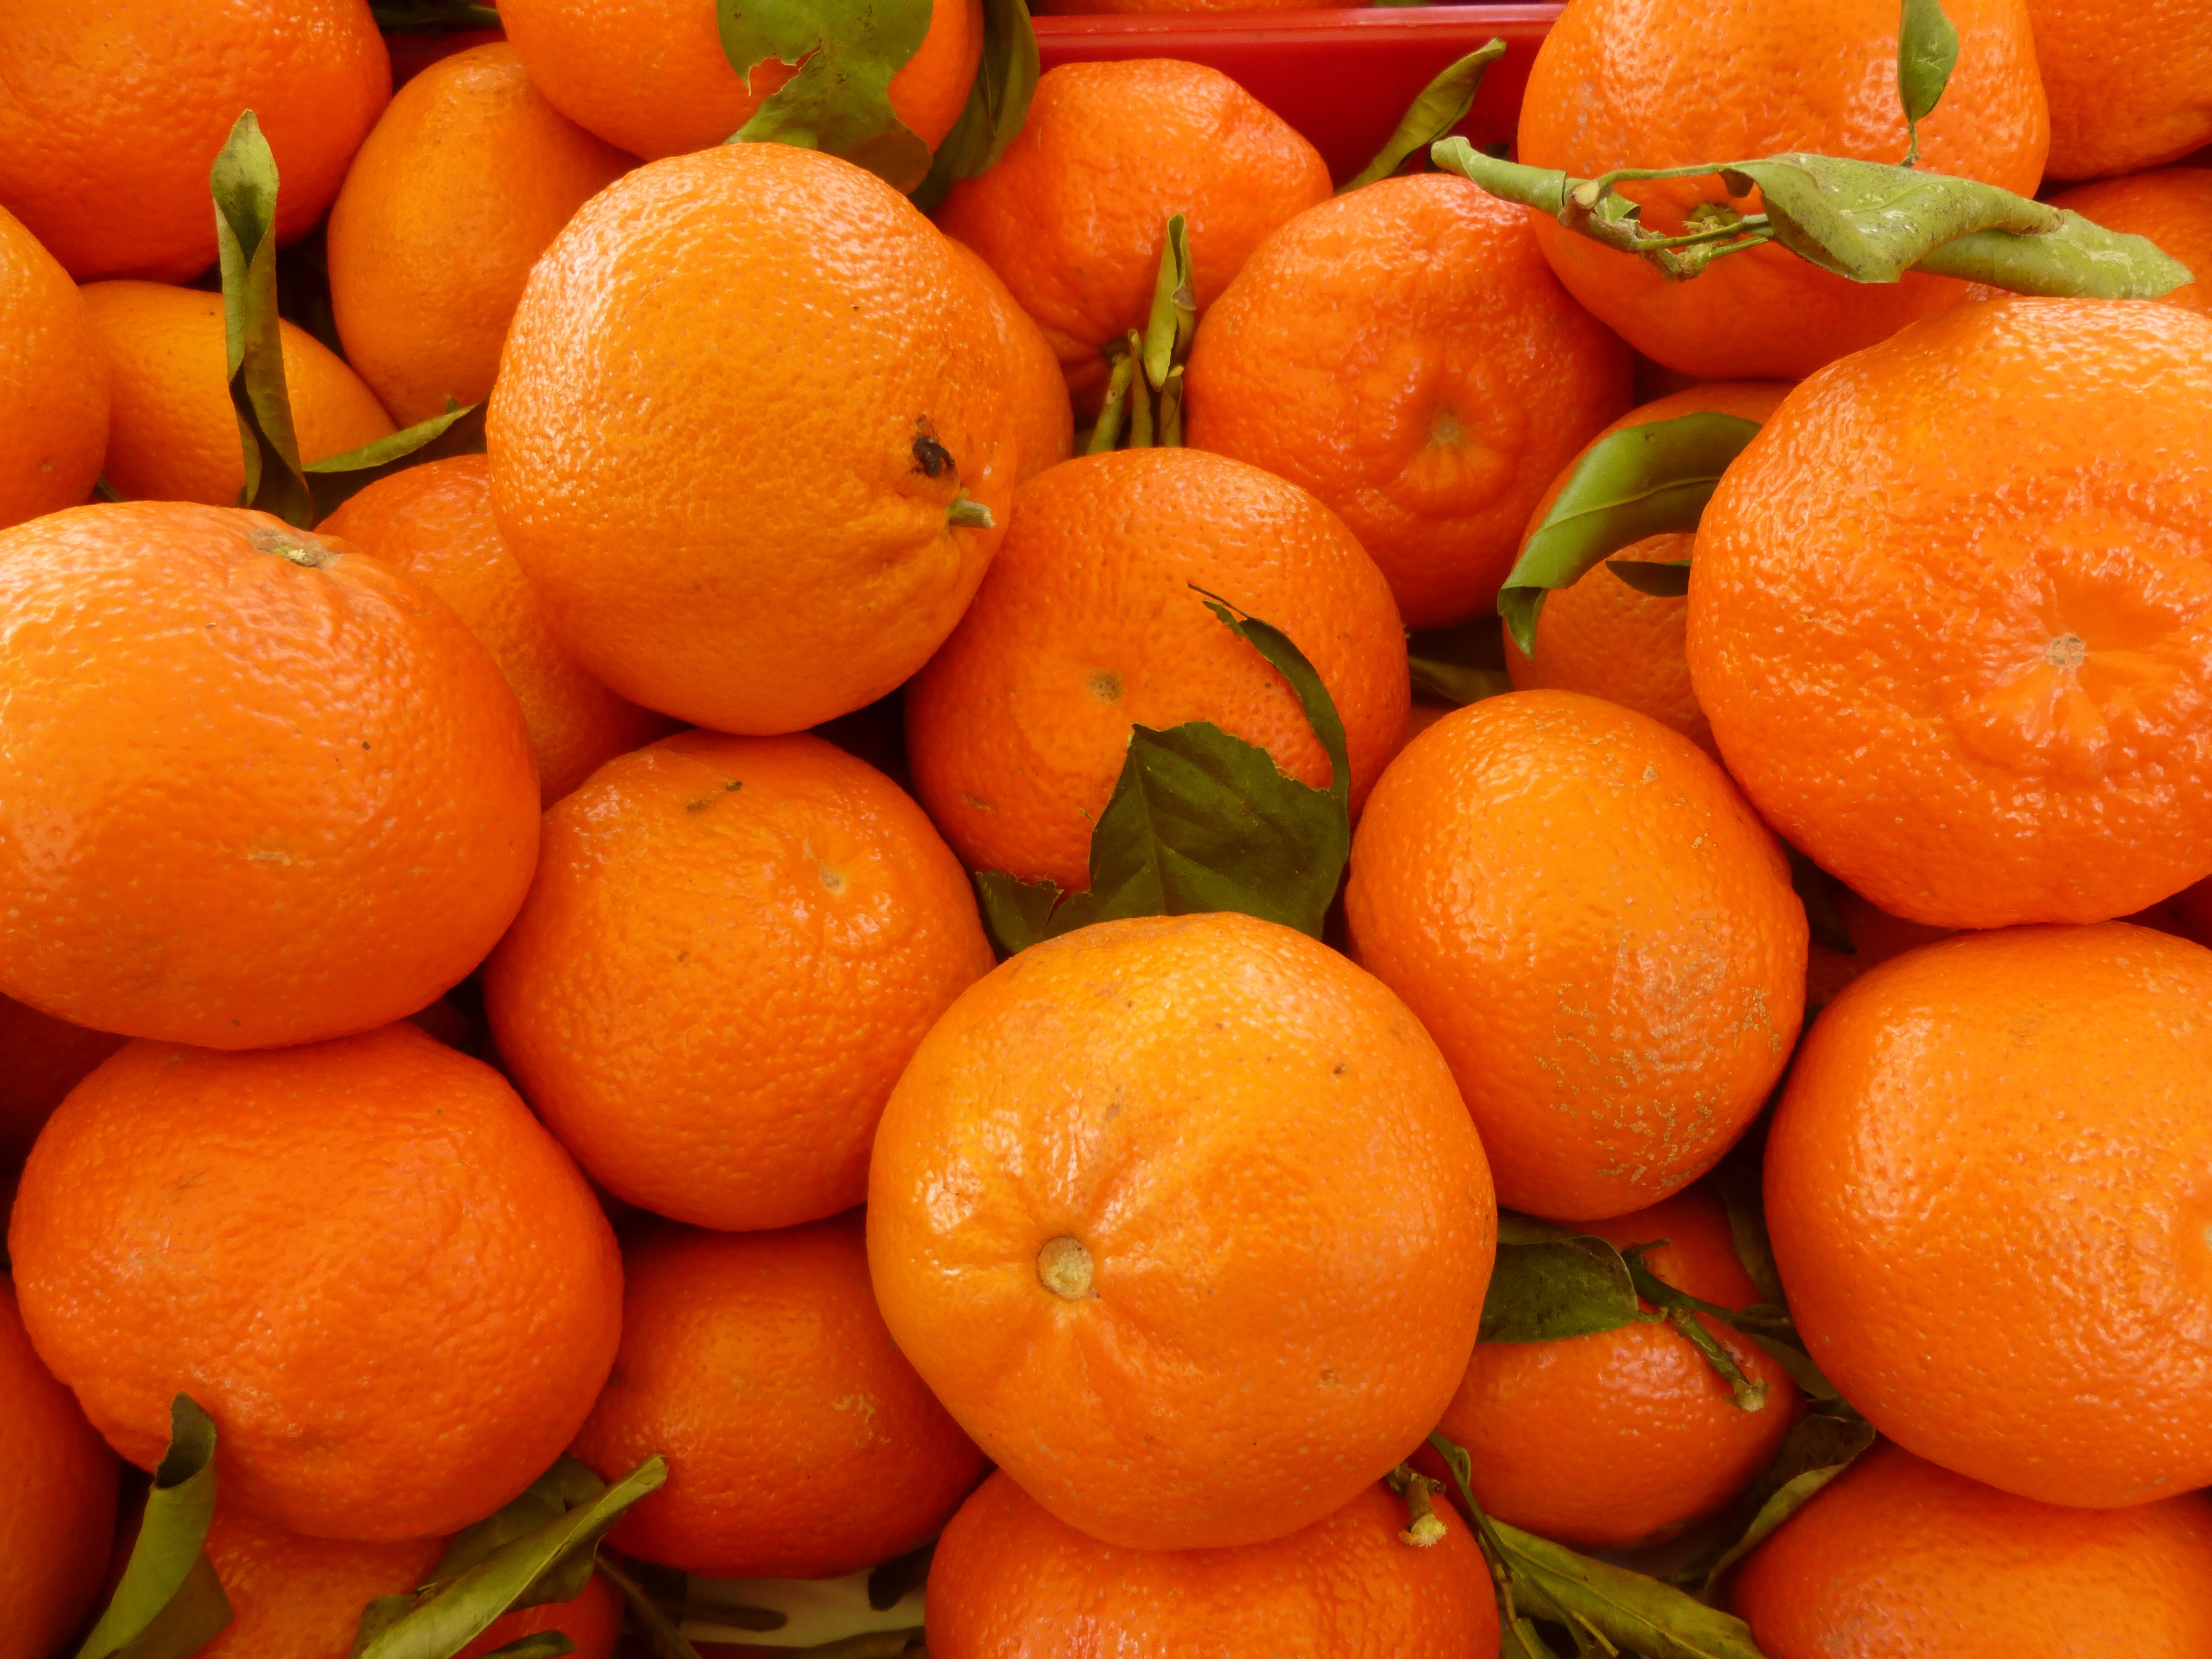
plant, fruit, orange, food, produce, tangerine, calabaza, kumquat, clementine, vegetarian food, citrus, flowering plant, tangerines, bitter orange, mandarin orange, land plant, tangelo, valencia orange